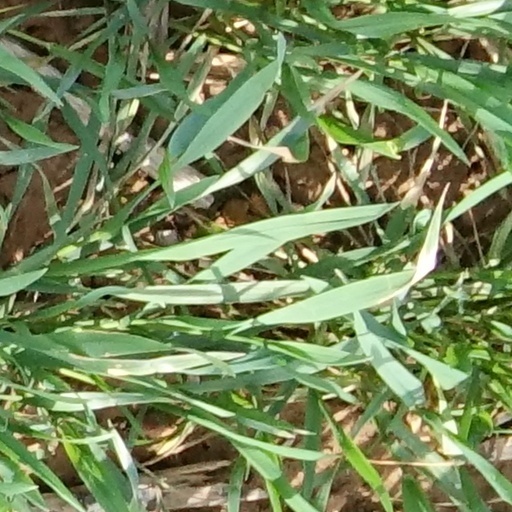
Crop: wheat